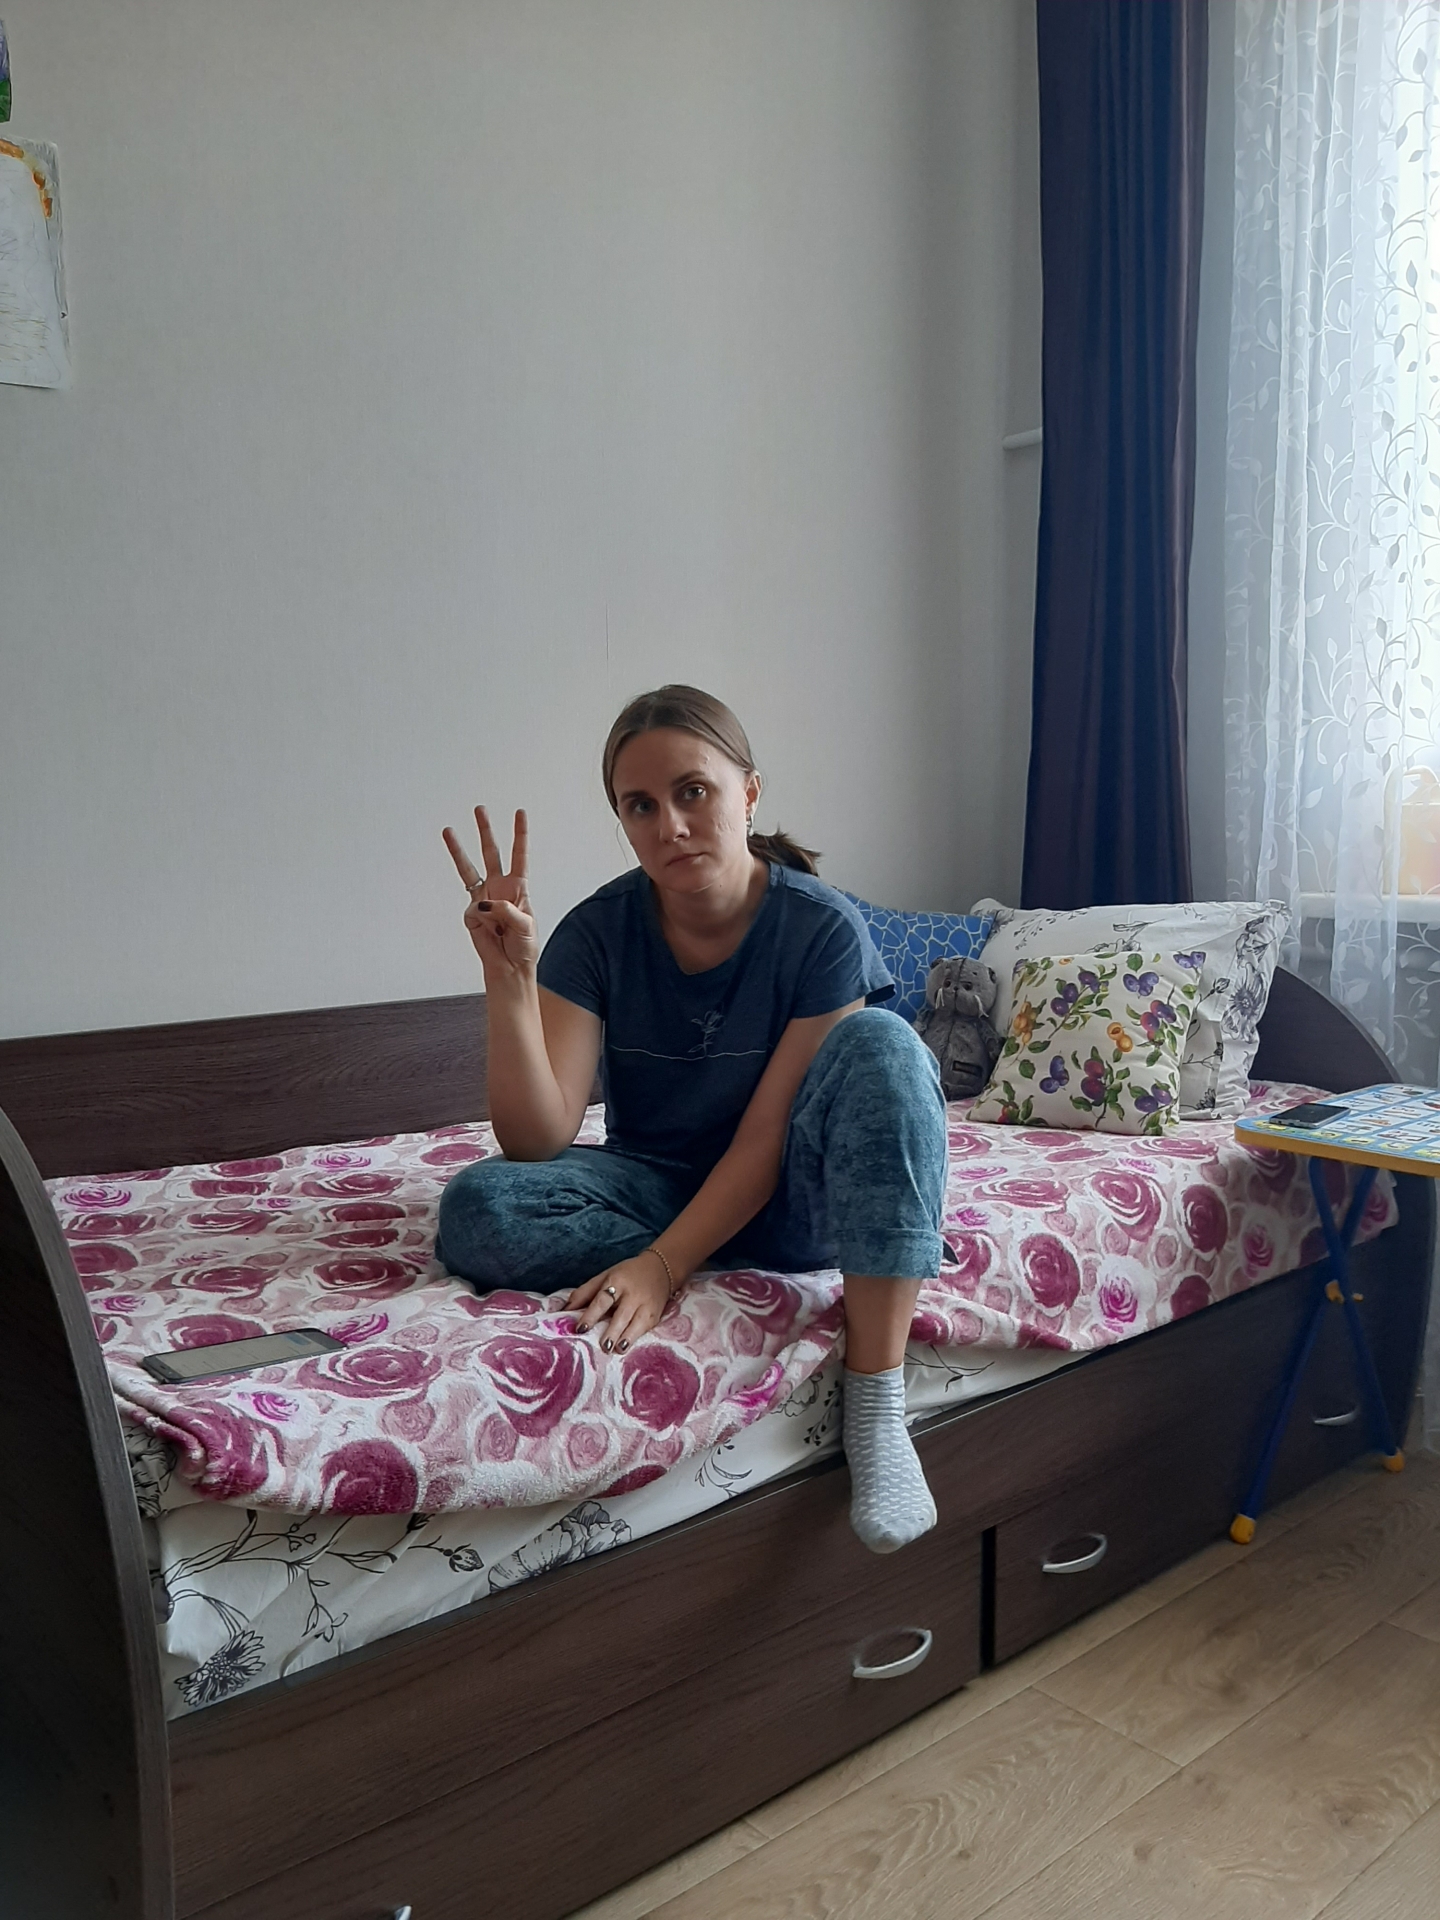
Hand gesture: three